Cru Bourgeois

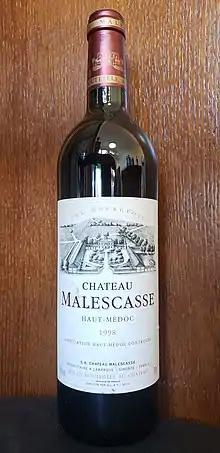
Château Malescasse, Cru Bourgeois of Haut-Medoc AOC from the pre-2003 classification

The "Alliance des Crus Bourgeois" responded to the annulment of the 2003 classification by taking a new motion to the government, to create a new certification adopting the term "Label Cru Bourgeois", "not as a classification, but as a mark of quality" open to all Médoc wines, based on production and quality standards, to be assessed by an independent body. In February 2008, a format for the classification to be reintroduced was agreed by 180 estates from the defunct 2003 ranking, along with 95 new entrants. The revision demanded that estates adhere to a new set of production rules and independent quality testing in order to remain in the classification, and the terms "Cru Bourgeois Supérieur" or "Cru Bourgeois Exceptionnel" would no longer be used. Initially, the "Alliance des Crus Bourgeois" hoped to be able to reintroduce the classification in 2009, and apply it to the 2007 vintage, but this was not achieved. Instead, the new classification was unveiled in 2010, and applied to the 2008 vintage.